1689 Boston revolt

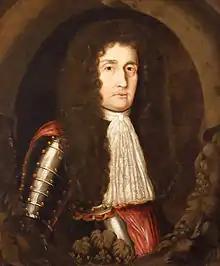
Portrait of Dominion Governor Sir Edmund Andros by Mary Beale

Meanwhile, King James became increasingly unpopular in England. He alienated otherwise supportive Tories with his attempts to relax the Penal Laws, and he issued the Declaration of Indulgence in 1687 which established some freedom of religion, a move opposed by the Anglican church hierarchy. He increased the power of the regular army, an action seen by many Parliamentarians as a threat to their authority, and placed Catholics in important military positions. James also attempted to place sympathizers in Parliament who he hoped would repeal the Test Act which required a strict Anglican religious test for many civil offices. Some Whigs and Tories set aside their political differences when his son and potential successor James was born in June 1688, and they conspired to replace him with his Protestant son-in-law William, Prince of Orange. The Dutch prince had tried unsuccessfully to get James to reconsider his policies; he agreed to an invasion, and the nearly bloodless revolution that followed in November and December 1688 established William and his wife Mary as co-rulers.